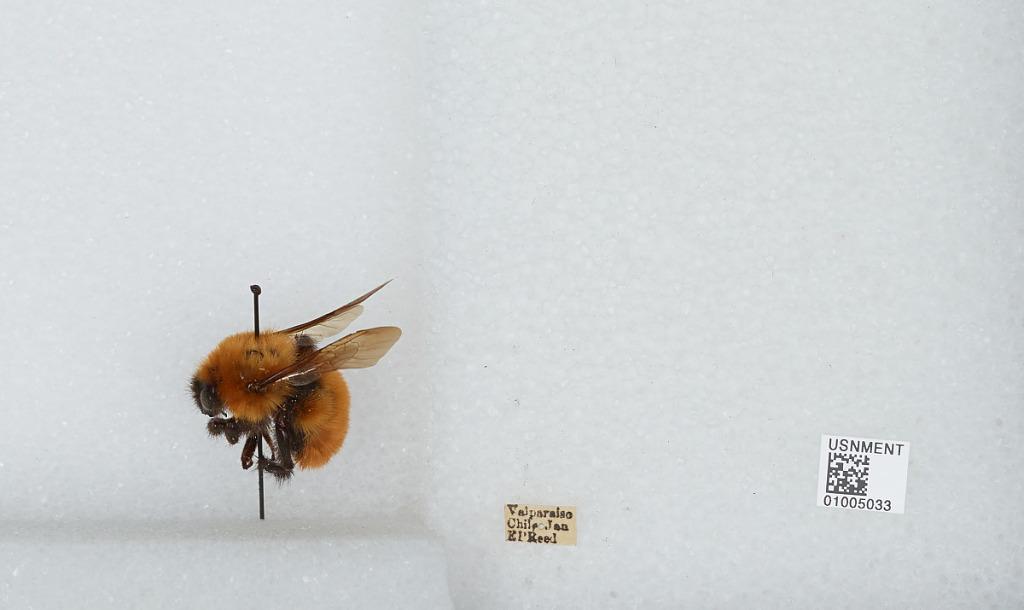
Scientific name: Bombus (Fervidobombus) dahlbomii Guérin
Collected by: G. Hewitt
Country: Chile
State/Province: Valparaiso
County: Valparaiso
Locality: Valparaiso
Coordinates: -33.05, -71.62